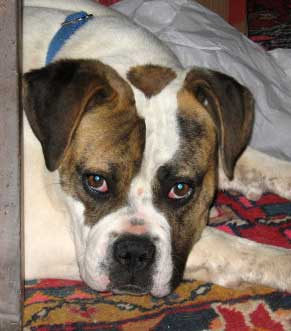
Breed: american bulldog